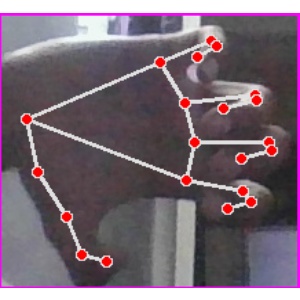
अक्षर: त